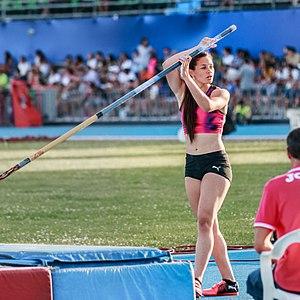
Robeilys Mariley Peinado Méndez est une athlète vénézuélienne, spécialiste du saut à la perche.